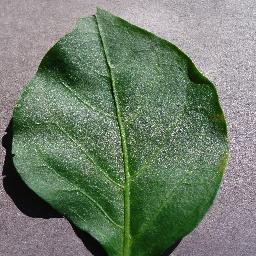
Label: Pepper,_bell___healthy